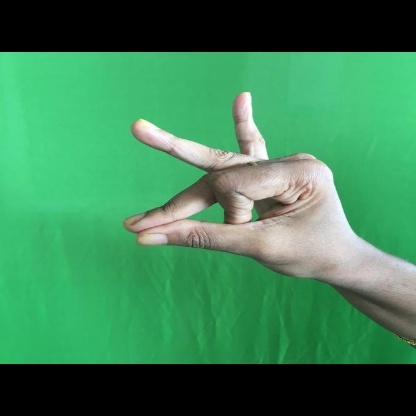
Mudra: Bramaram